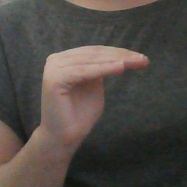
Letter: haa